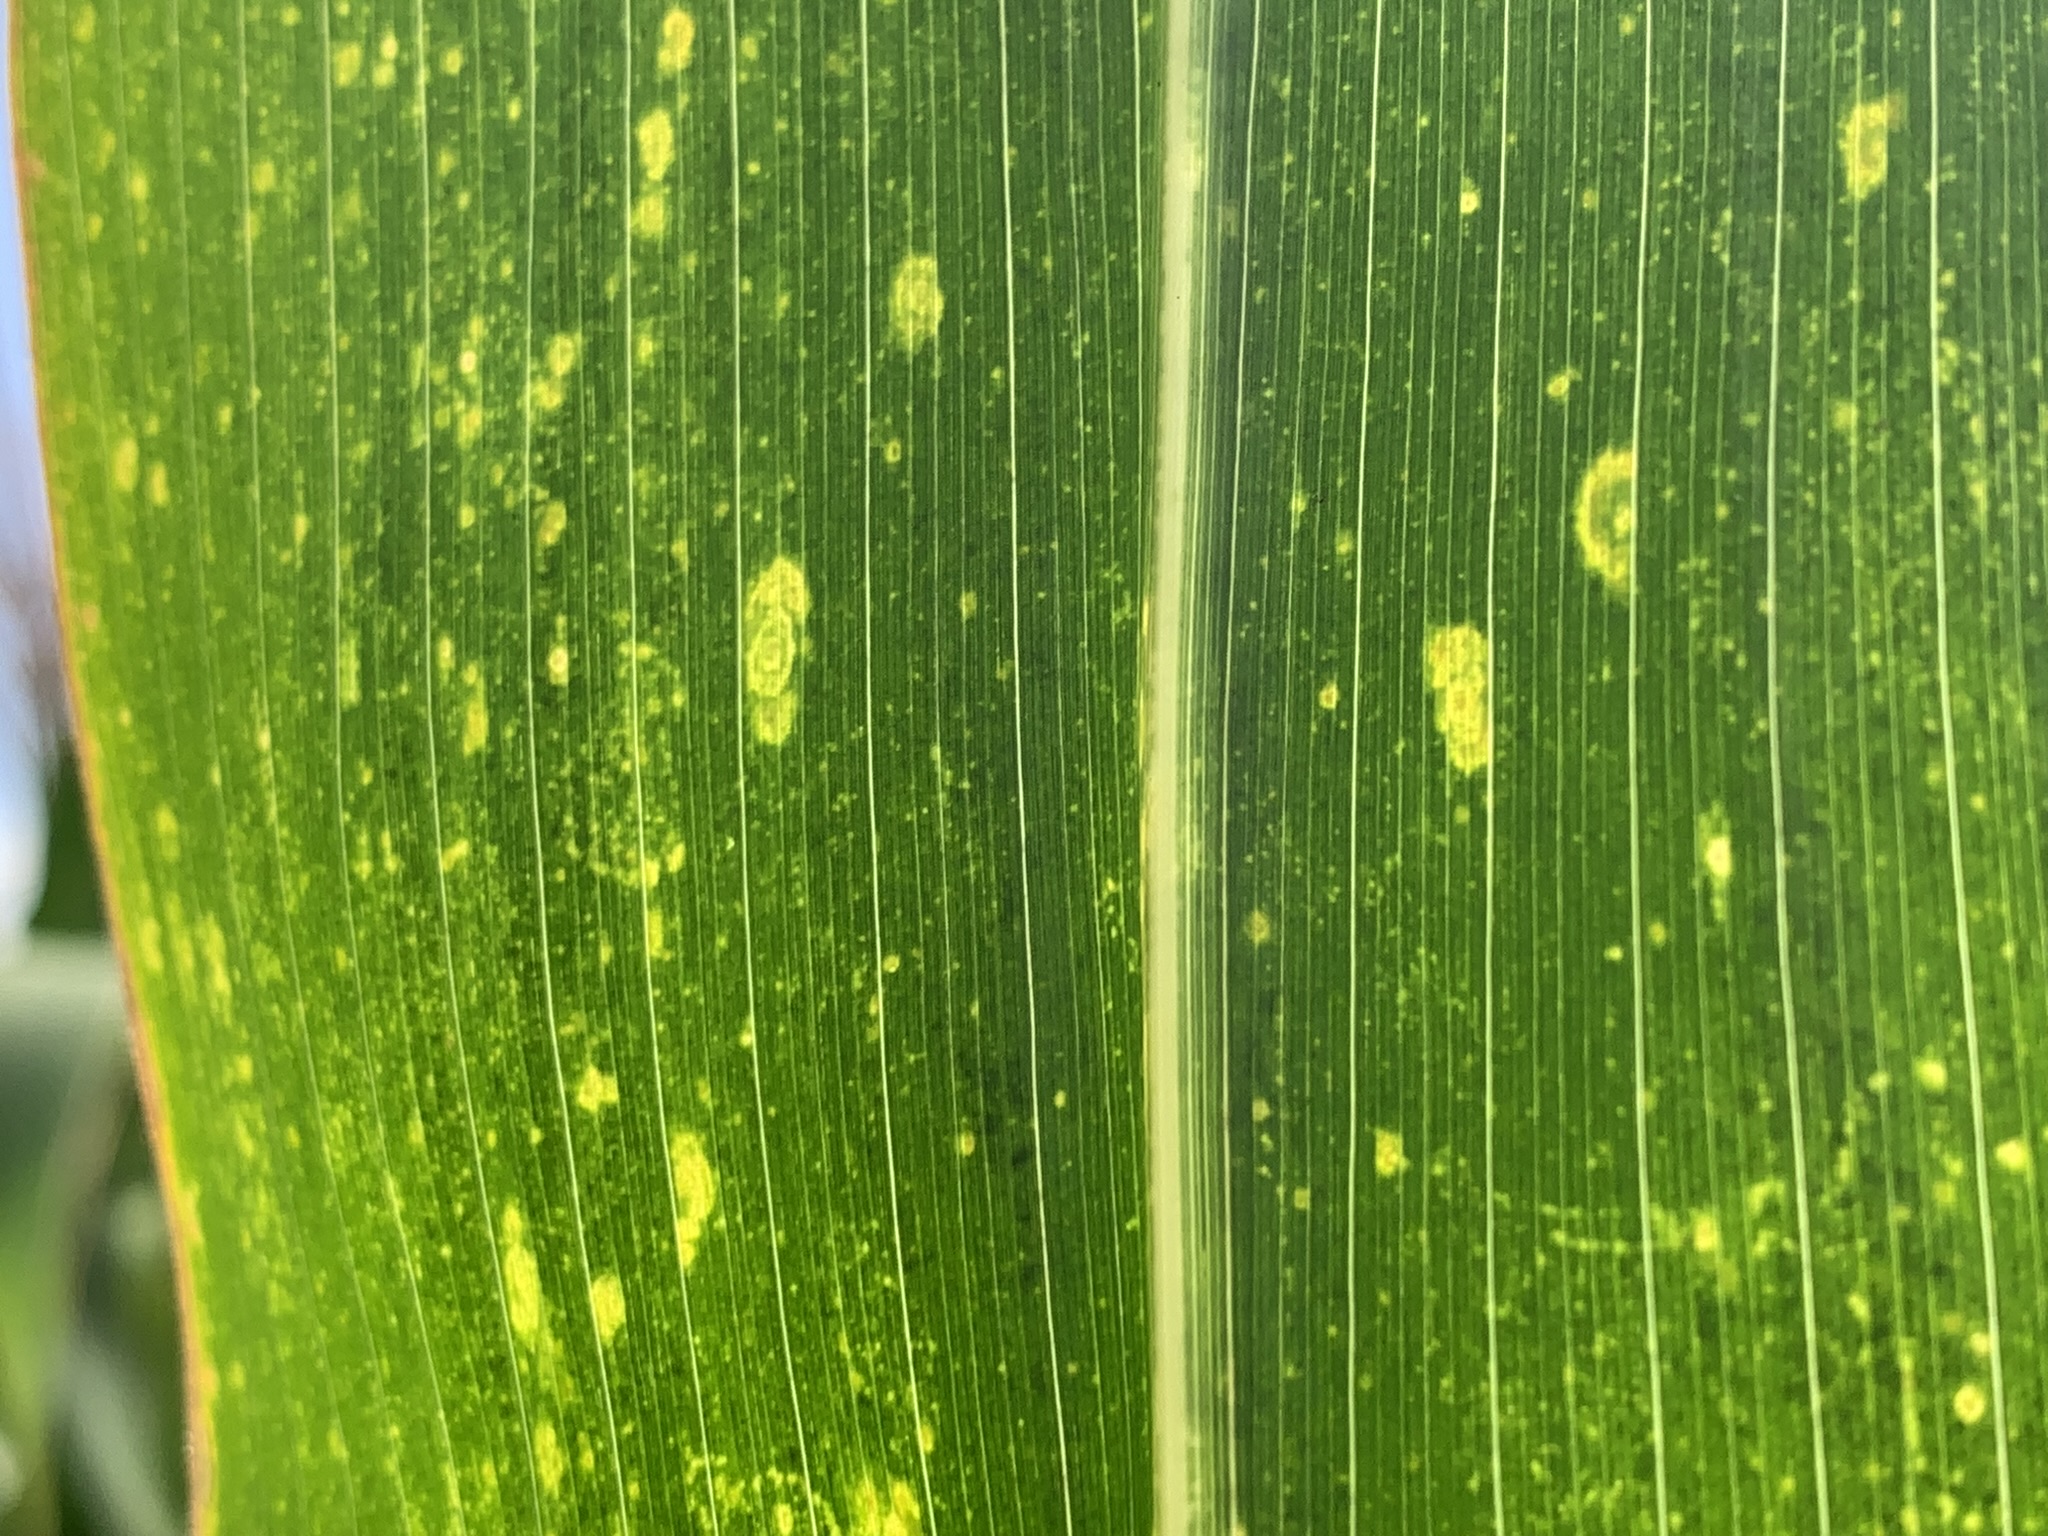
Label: MLN